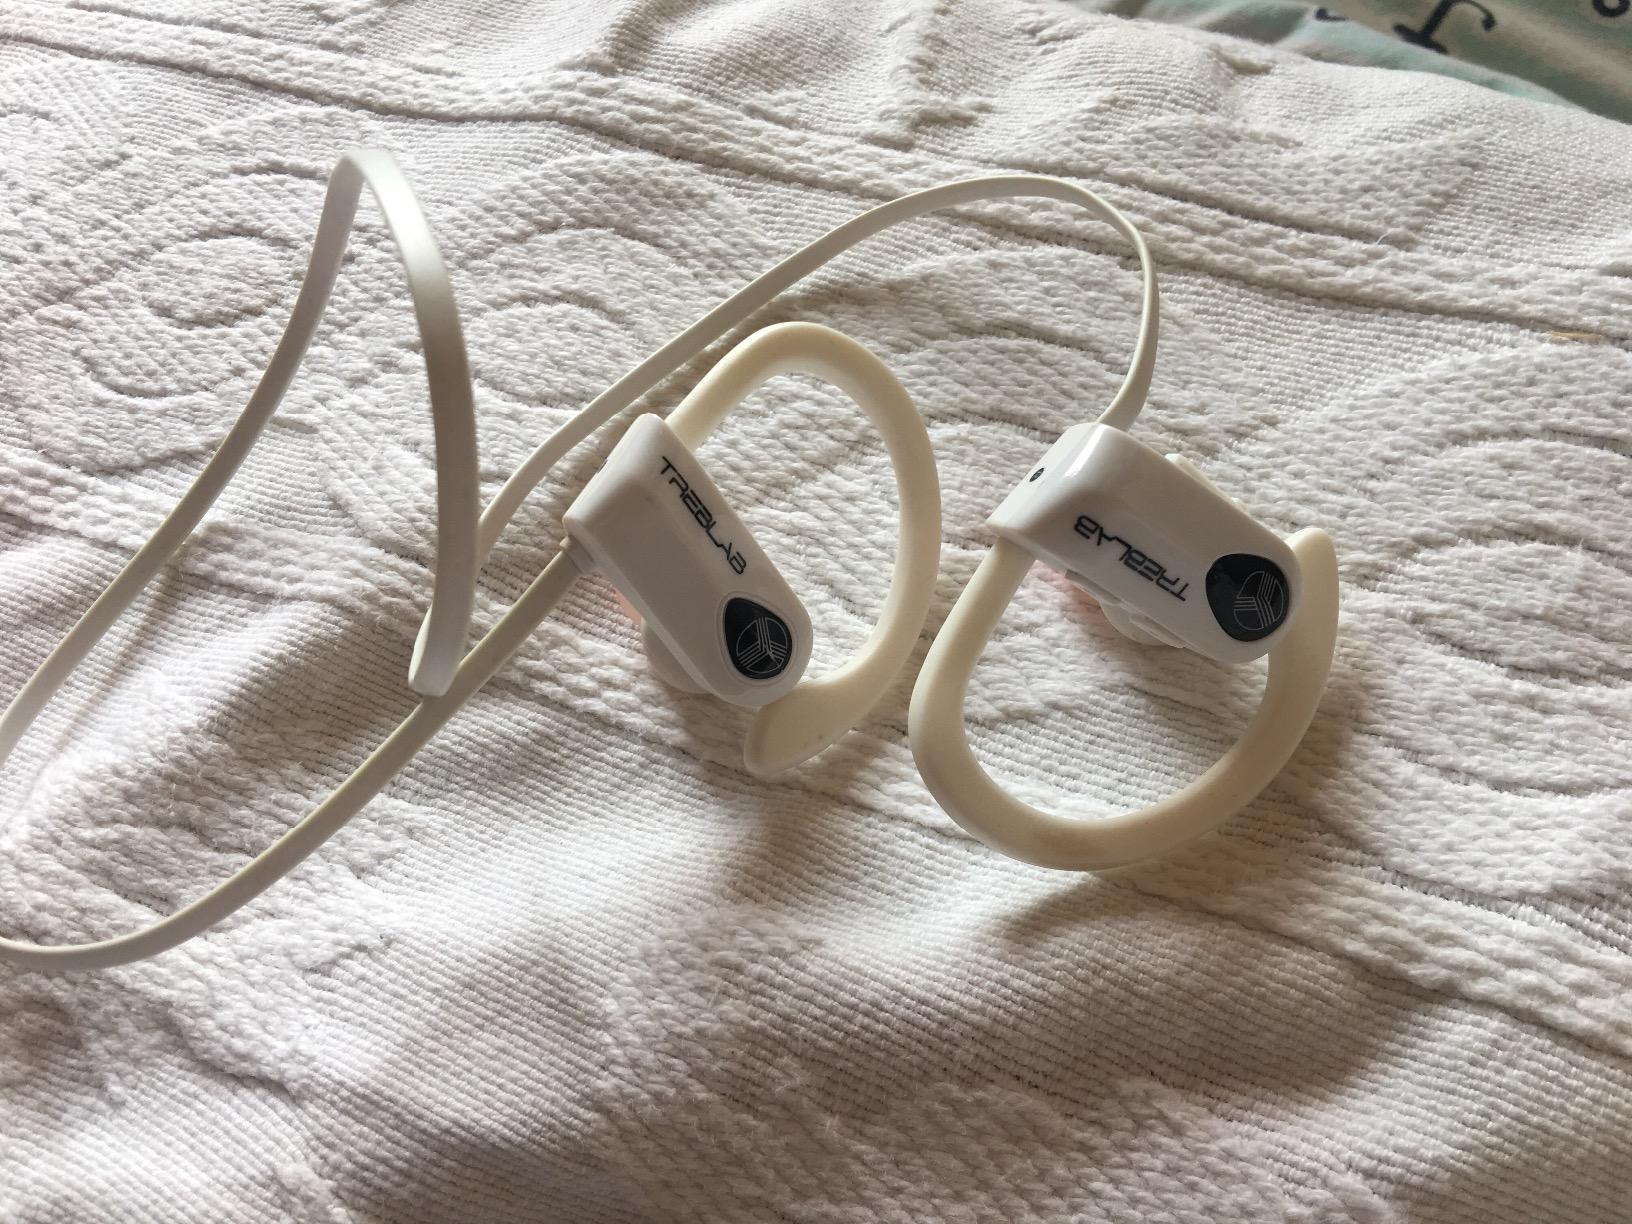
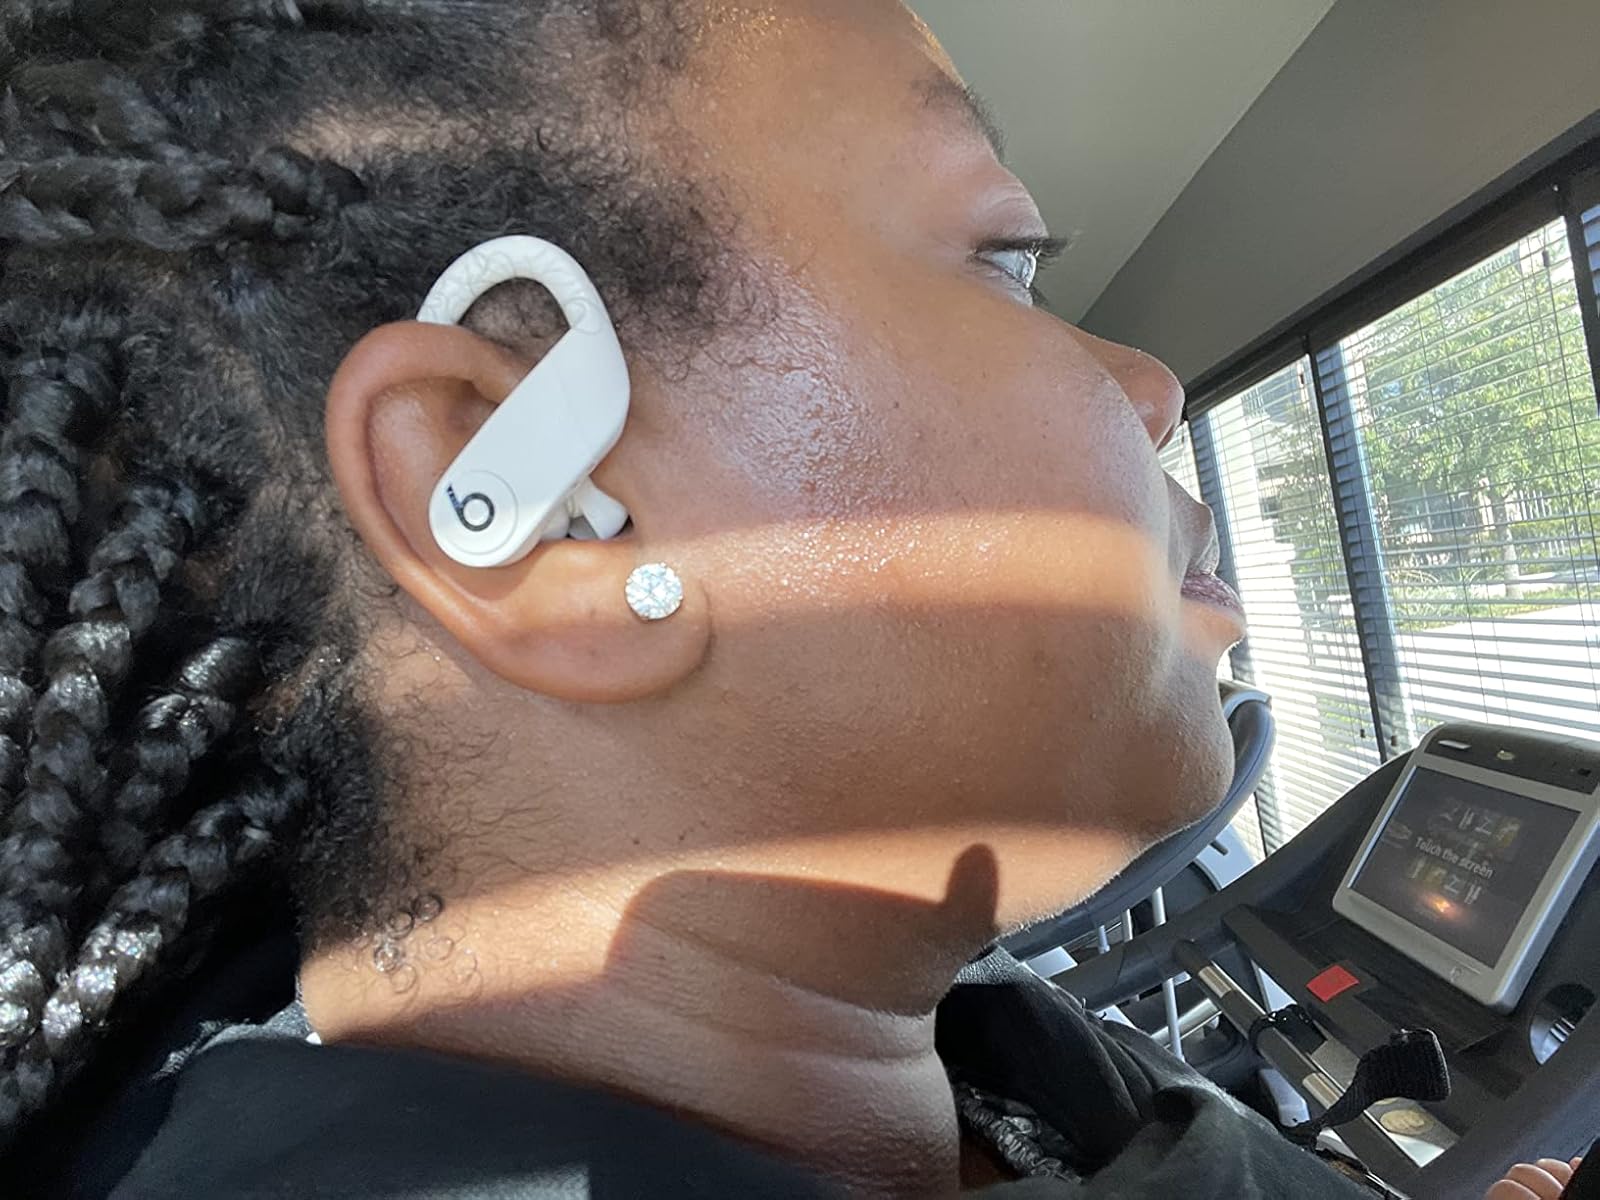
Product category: earbuds
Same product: no